Early world maps

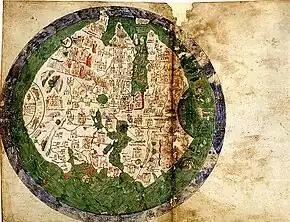
Bianco world map (1436)

The "Gangnido" ("Map of Integrated Lands and Regions of Historical Countries and Capitals (of China)") is a world map and historical map of China, made in Korea in 1402, although extant copies, all in Japan, were created much later. It plays a key role in reconstructing the content of the now-lost 14th-century Chinese map of the world named "Shengjiao Guangbei Tu", which was based on Chinese cartographic techniques with additional input from western sources, via Islamic scholarship in the Mongol Empire. It also demonstrates the post-Mongol era stagnation of East Asian cartography as geographic information about the West was not updated until the introduction of European knowledge in the 16th and 17th centuries. Superficially similar to the "Da Ming Hun Yi Tu" (which has been less well known in the West because it is kept in closed archive storage), the Gangnido shows its Korean origin in the enlargement of that country, and incorporates vastly improved (though wrongly positioned, scaled and oriented) mapping of Japan. Elsewhere, the map betrays a decorative rather than practical purpose, particularly in the portrayal of river systems, which form unnatural loops rarely seen on Chinese maps. Nonetheless, it is considered as "superior to anything produced in Europe prior to the end of the fifteenth century".